Fisher Stevens

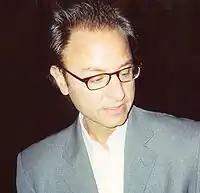
Stevens in 2006

Stevens co-founded the Naked Angels Theater Company with longtime friends Rob Morrow, Nicole Burdette, Pippin Parker, Charles Landry, Nancy Travis and Ned Eisenberg in 1986. He co-founded Greene Street Films, a film production company located in Tribeca, New York City, in 1996. Stevens performed as Edgar Allan Poe on Lou Reed's album "The Raven" in 2003. He is a harmonica player.